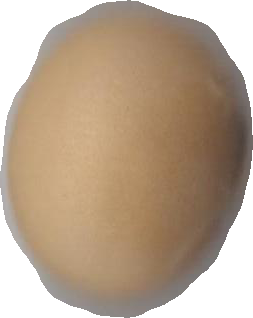
Variety: Grobogan